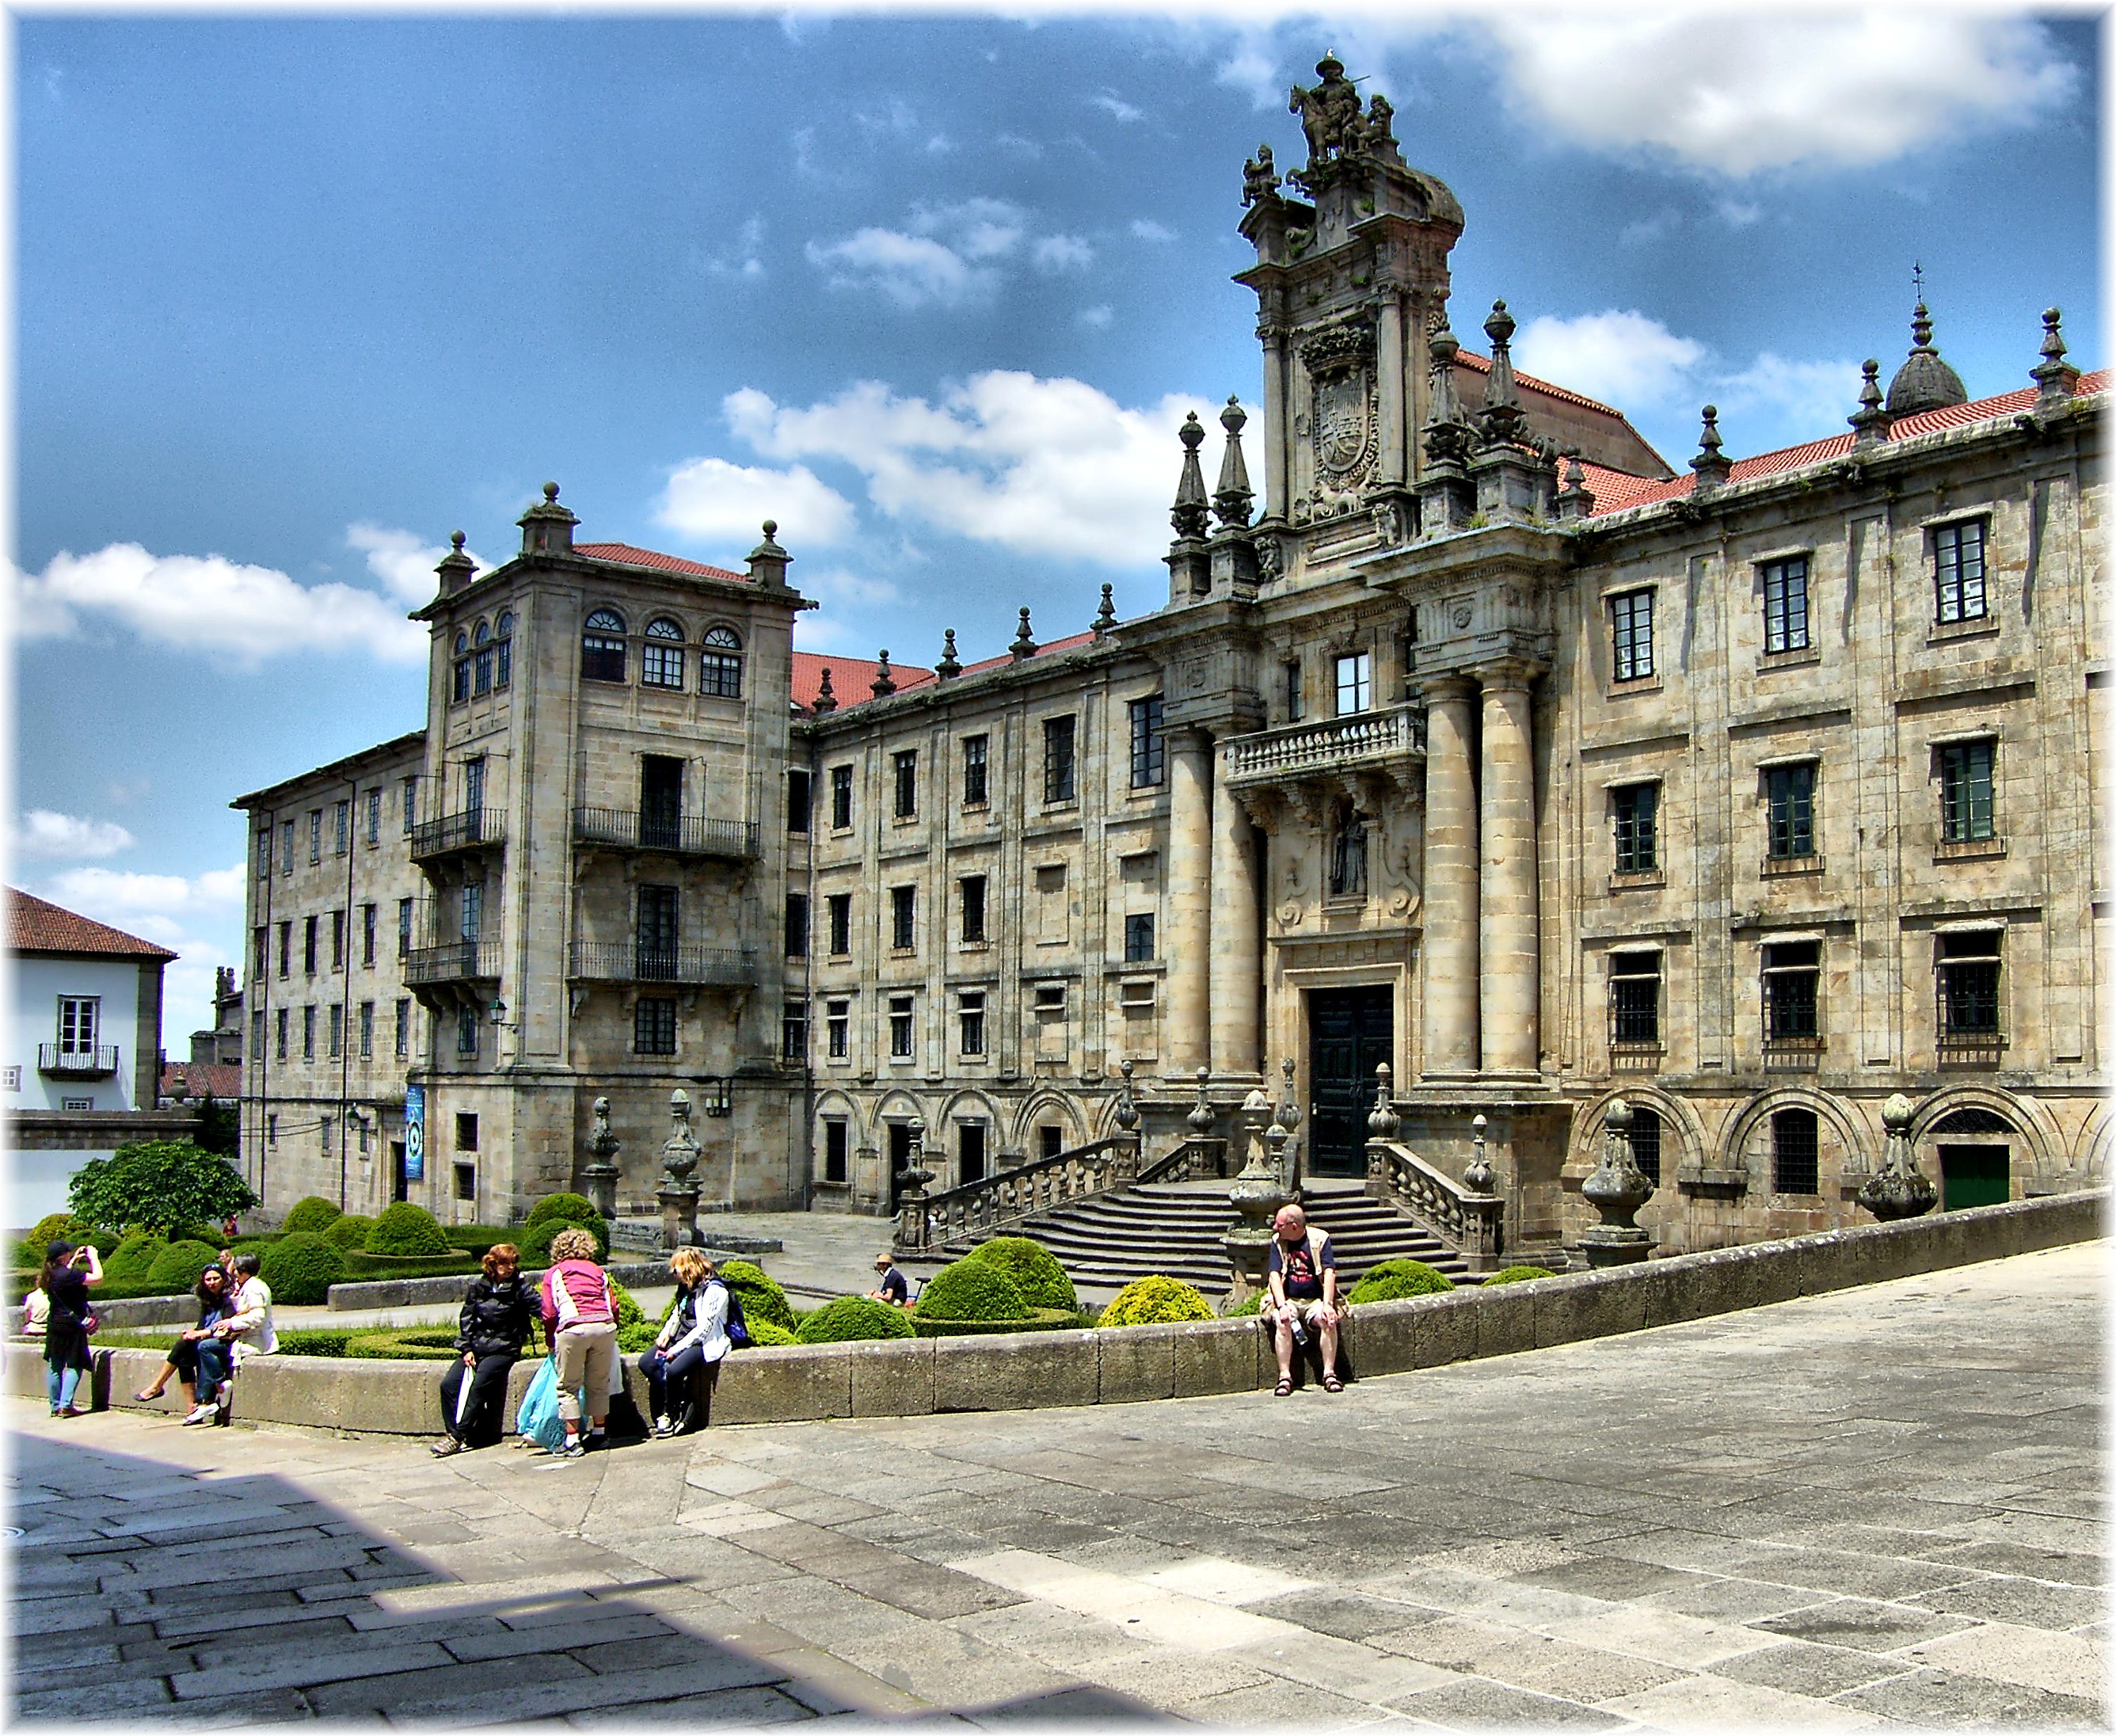
architecture, street, town, chateau, palace, city, cityscape, downtown, europe, plaza, landmark, facade, tourism, waterway, spain, europa, galicia, piedra, town square, estate, pedra, espana, santiago, galiza, compostela, neighbourhood, provinciacoru a, tours, urban area, human settlement